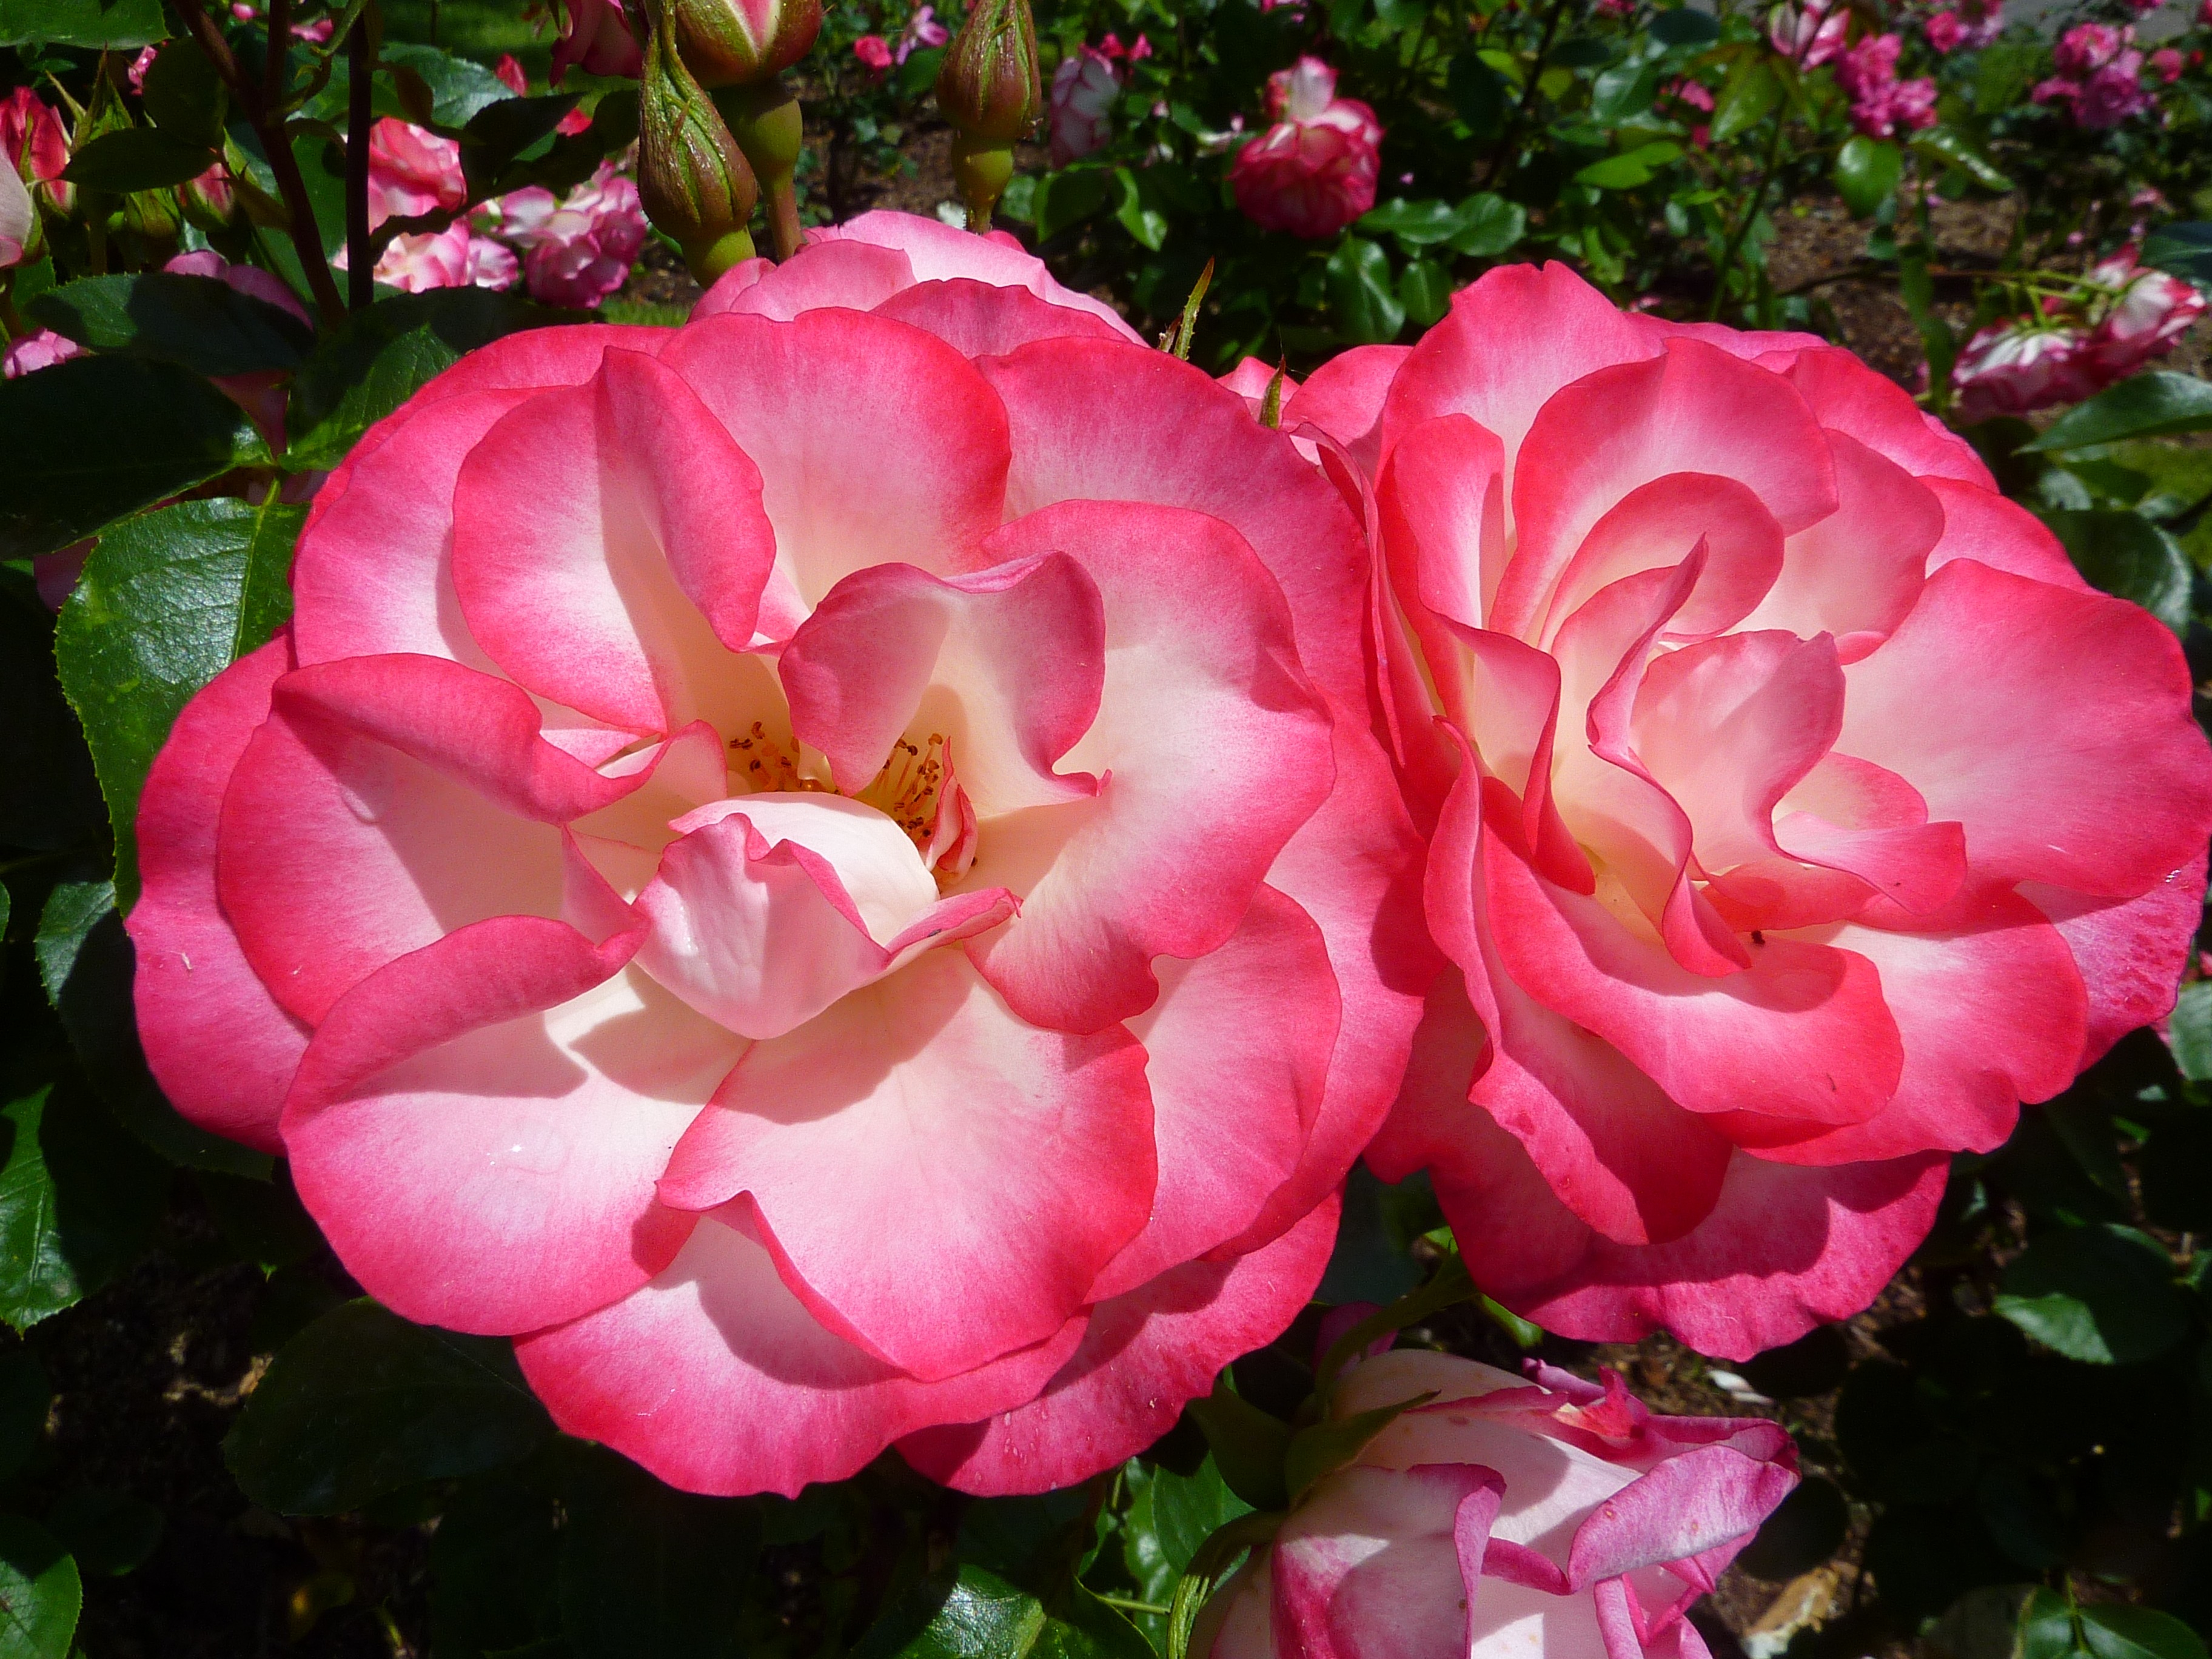
blossom, plant, flower, petal, bloom, summer, rose, macro, romance, romantic, blooming, pink, wedding, flora, flowers, close up, roses, petals, beauty, beautiful, anniversary, floribunda, fragrance, pink flowers, flowering plant, garden roses, rose family, valentine day, land plant, rosa centifolia